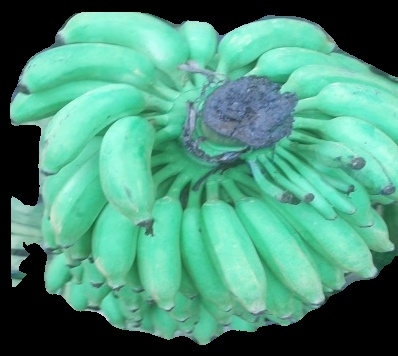
Variety: elakki-bale
Grade: grade1